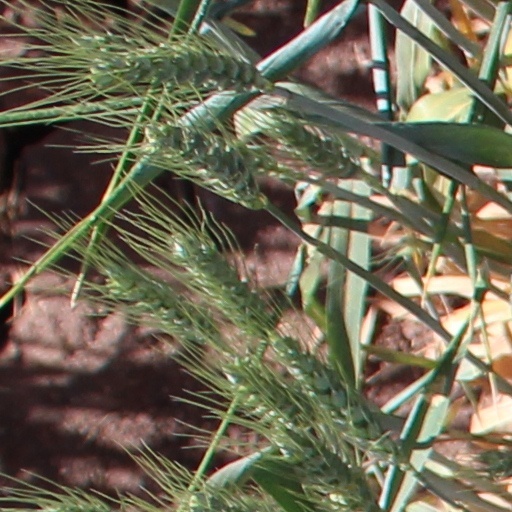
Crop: wheat